Douglas Corrigan

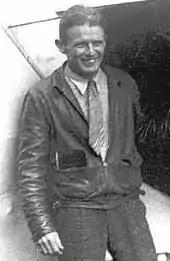
Corrigan in 1938, beside his jerry-built aircraft

Douglas Corrigan (born Clyde Groce Corrigan; January 22, 1907 – December 9, 1995) was an American aviator, nicknamed "Wrong Way" in 1938. After a transcontinental flight in July from Long Beach, California, to New York City, he then flew from Floyd Bennett Field in Brooklyn to Ireland, although his flight plan was filed to return to Long Beach.